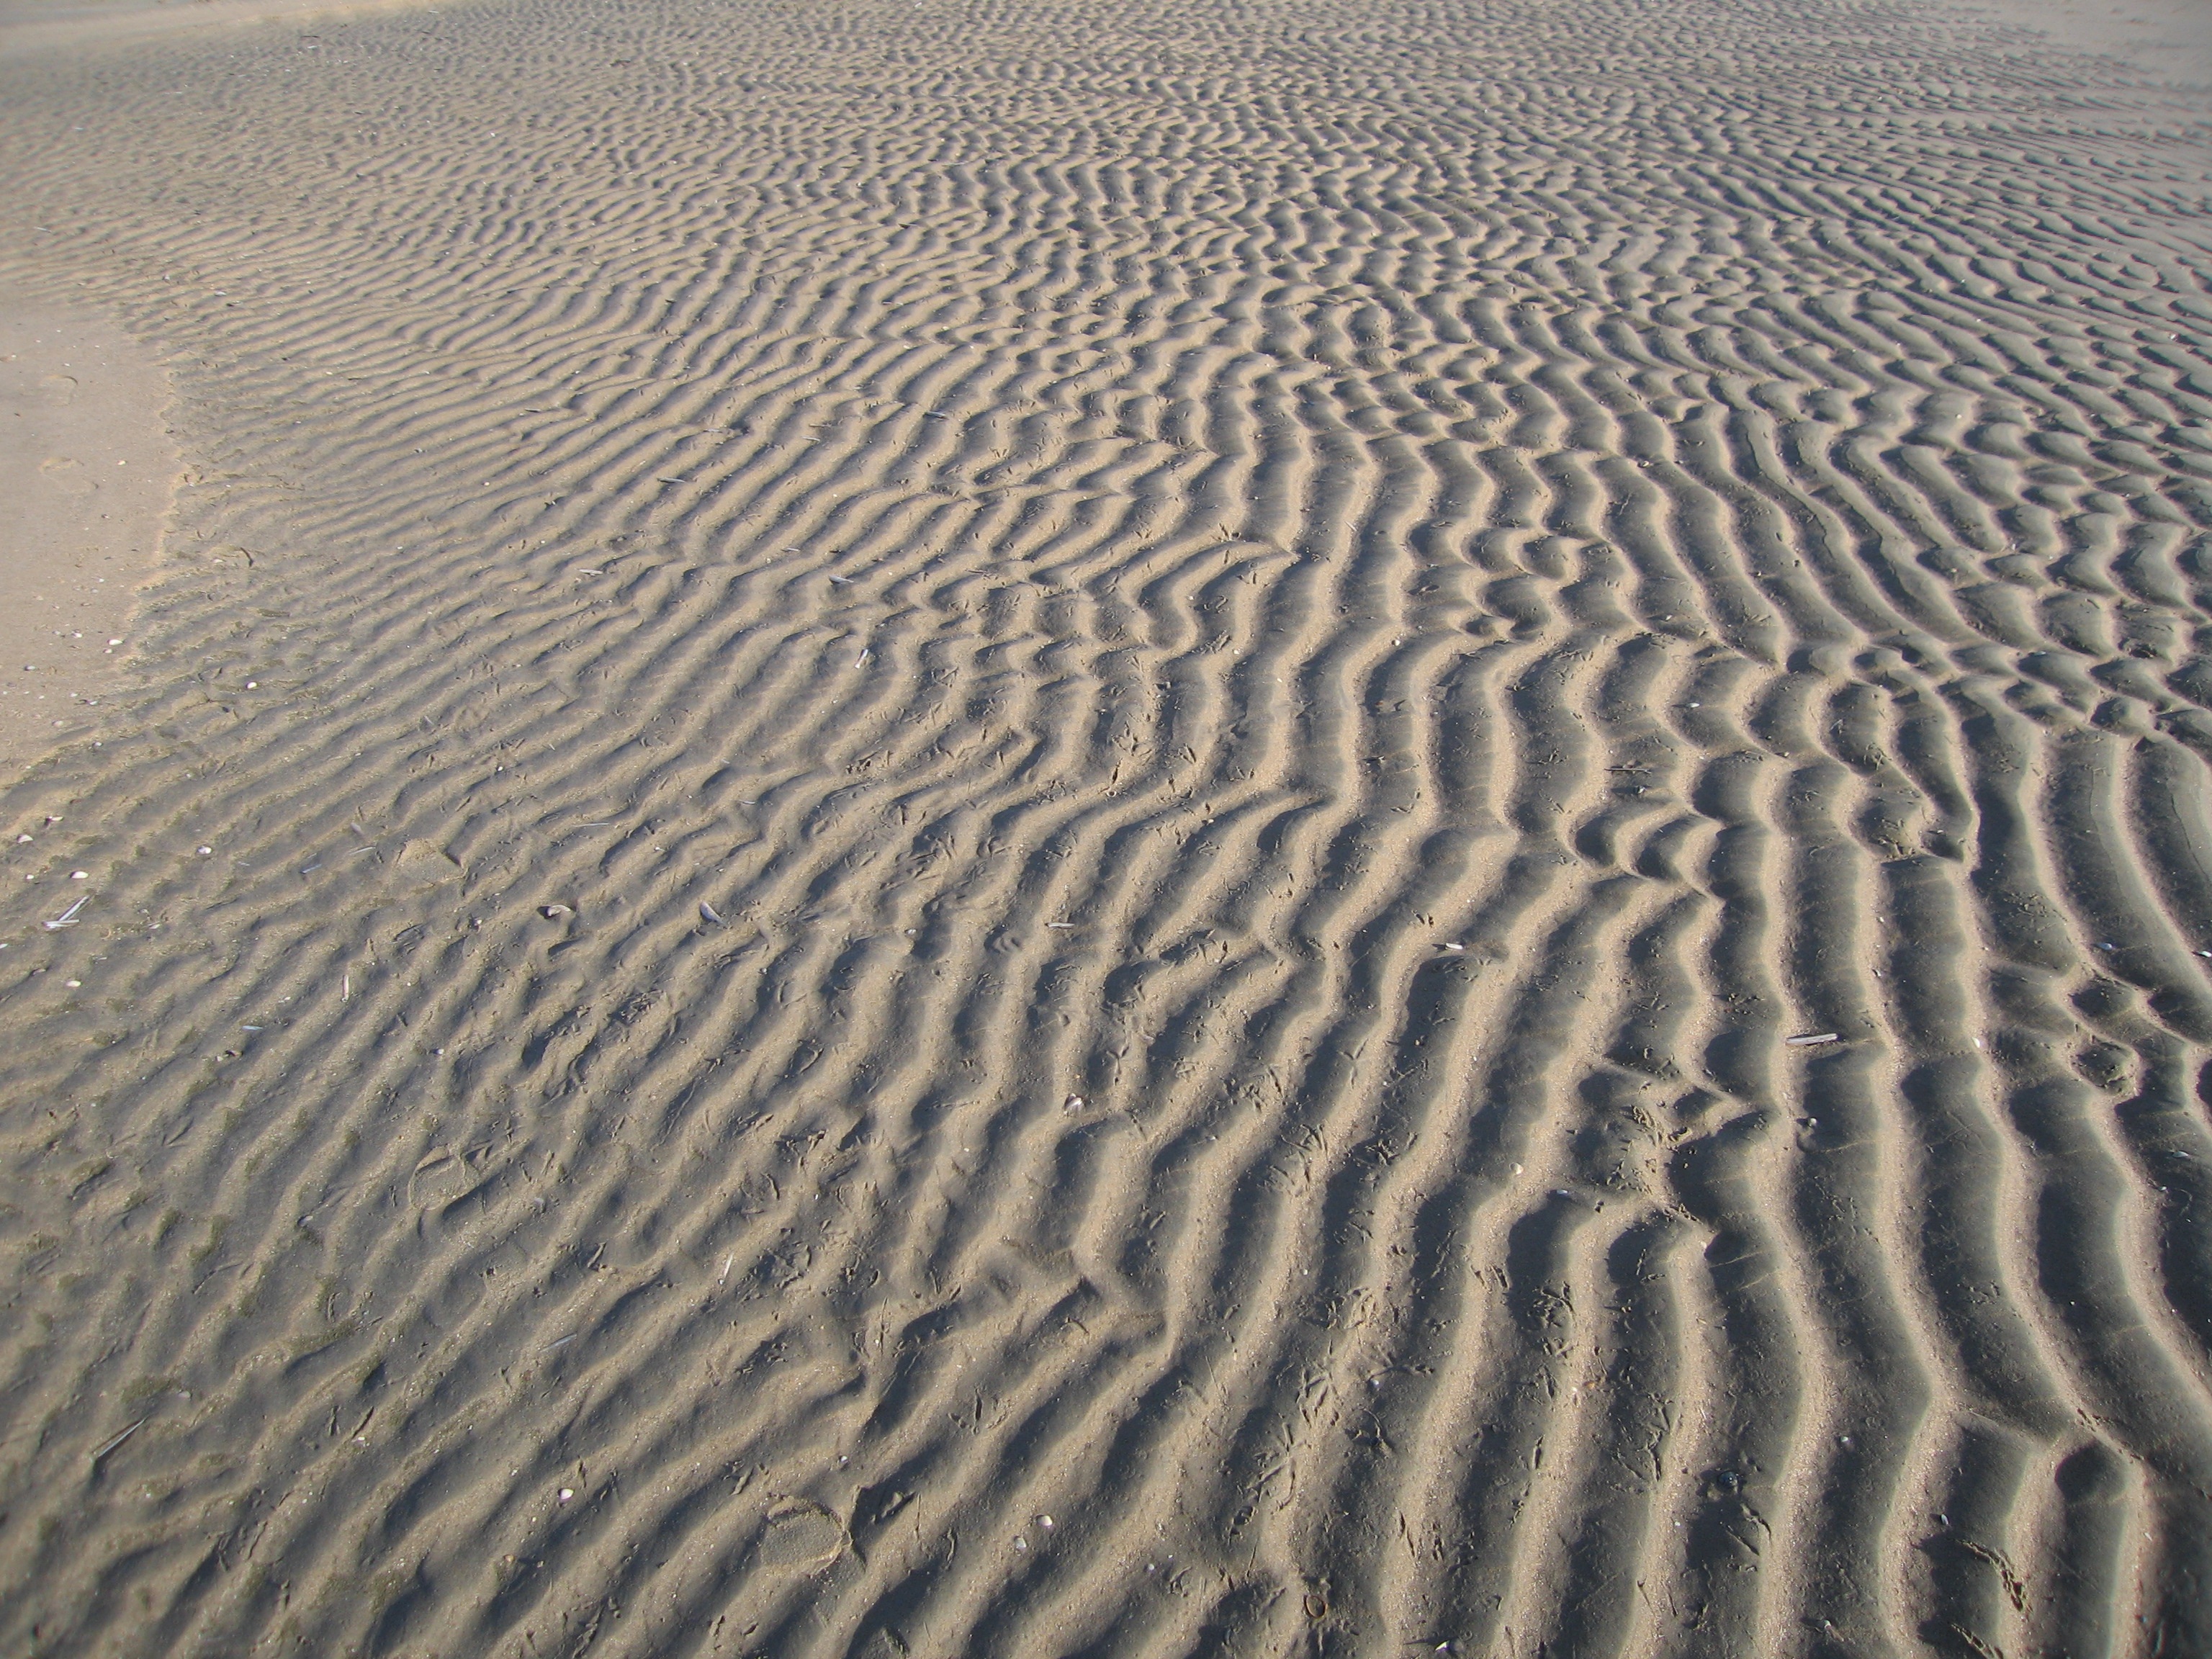
beach, sea, nature, sand, floor, soil, material, habitat, road surface, natural environment, aeolian landform